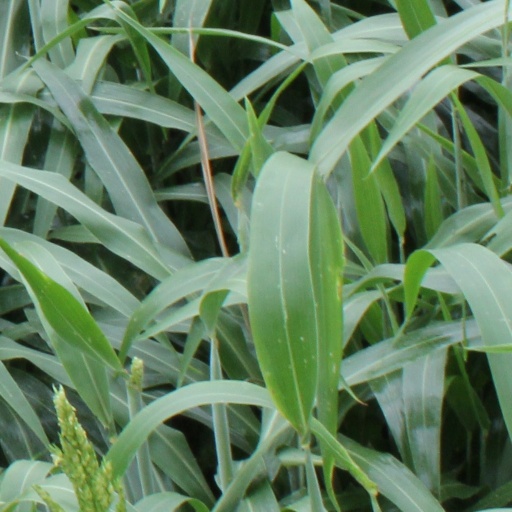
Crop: sorghum